Horse showmanship

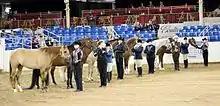
Adult competitors at the Scottsdale Arabian Horse Show

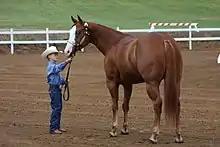
A competitor showing his stock horse in a 4-H style showmanship class.

Showmanship is an event found at many horse shows. The class is also sometimes called "Fitting and Showmanship", "Showmanship In-Hand", "Showmanship at Halter" or "Halter Showmanship" It involves a person on the ground leading a horse, wearing a halter or bridle, through a series of maneuvers called a pattern. The horse itself is not judged on its conformation. Exhibitors are judged on exhibiting the animal to its best advantage, with additional scoring for the grooming and presentation of both horse and handler.